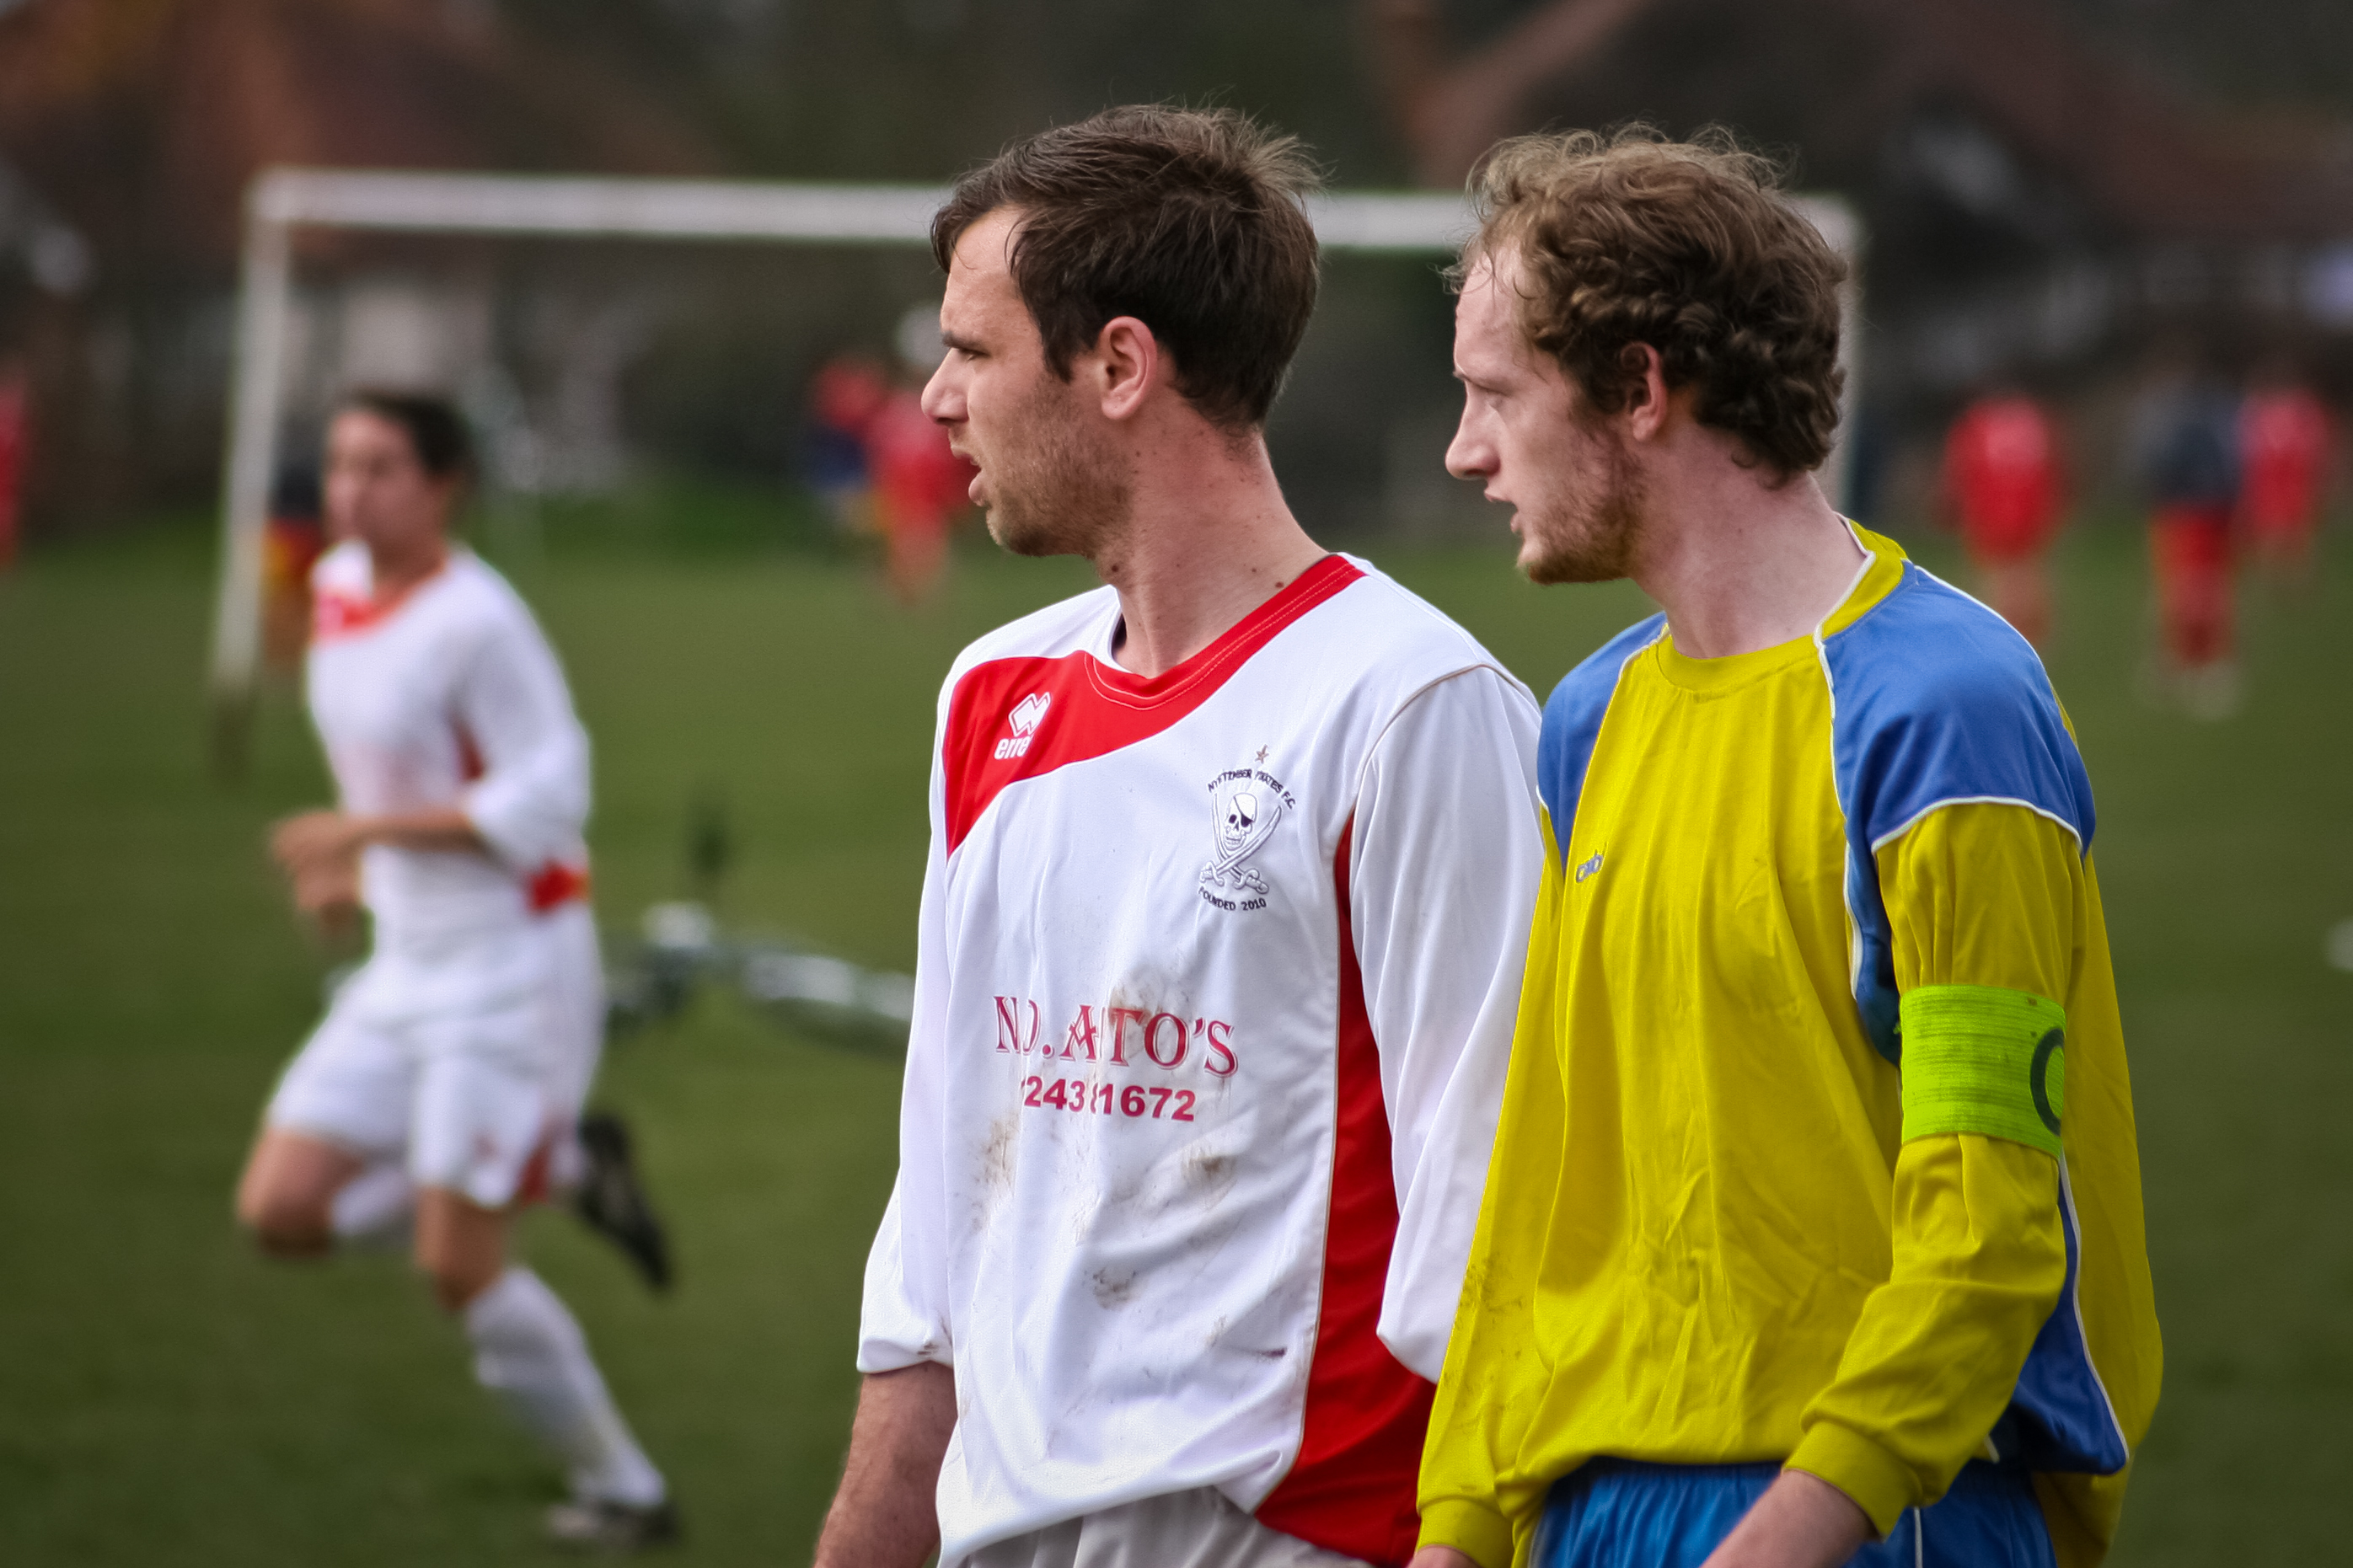
sport, game, soccer, player, team, sports, match, footbal, avisfordpark, football player, competition event